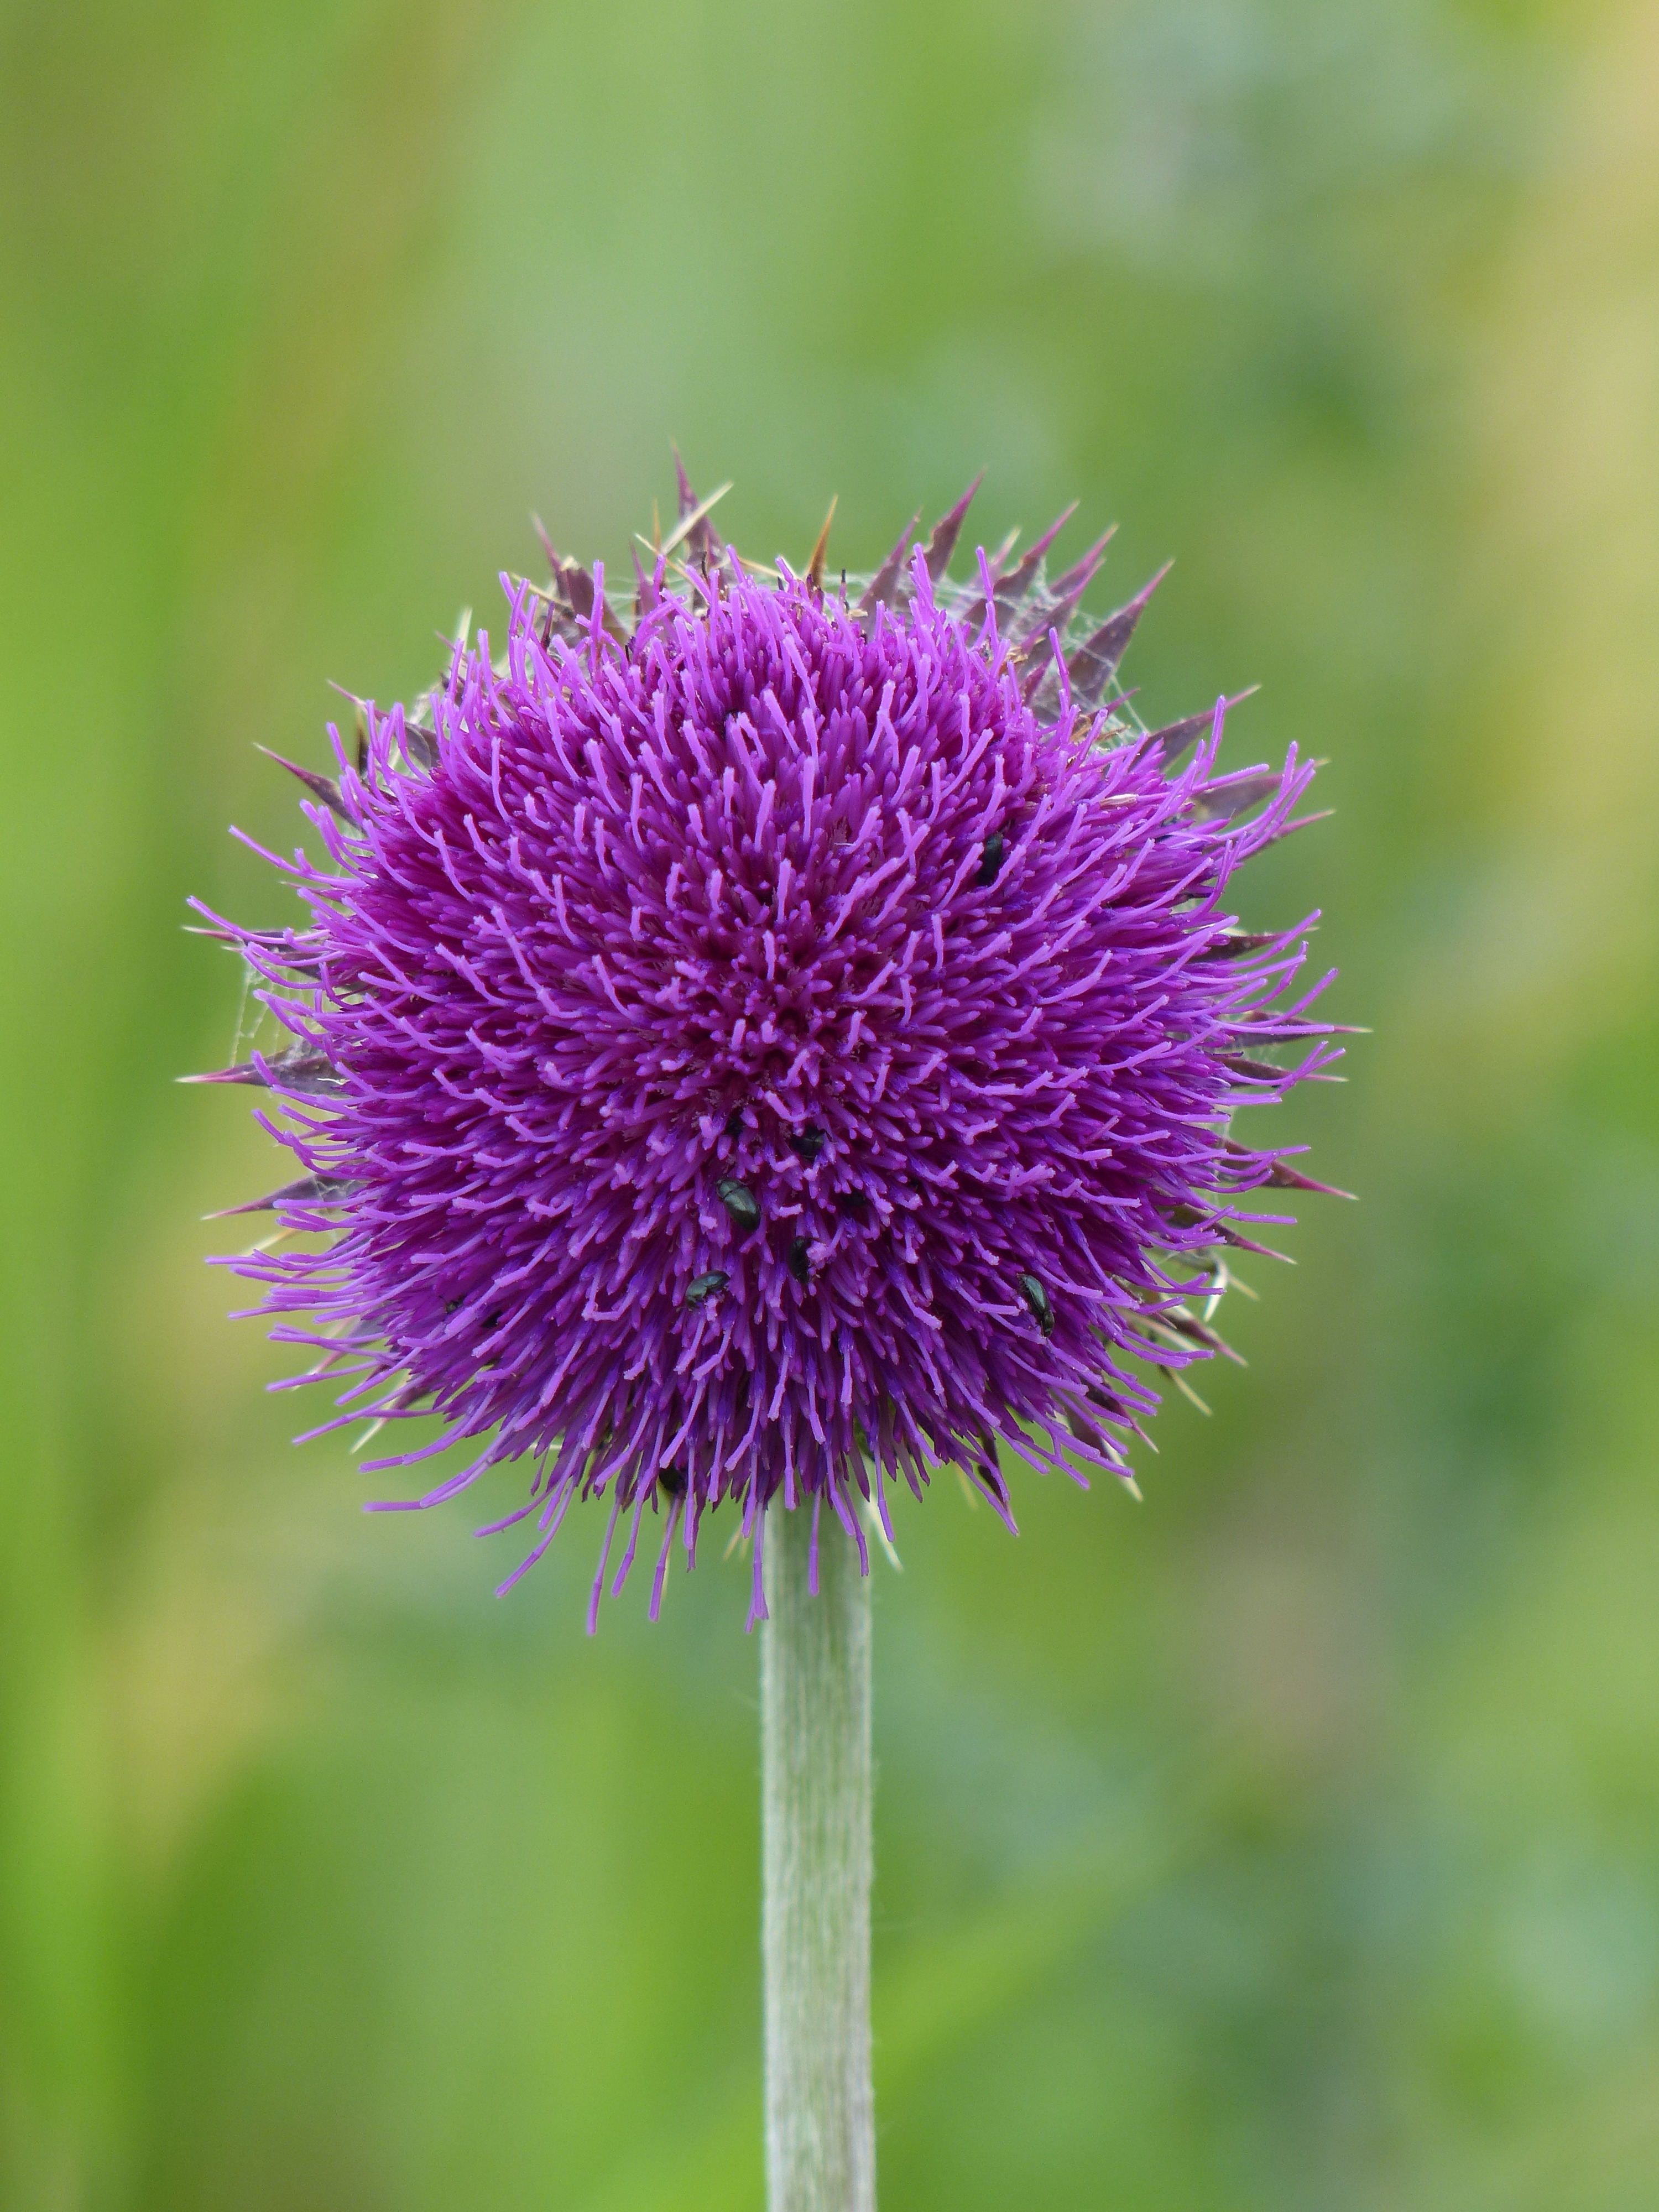
blossom, plant, prairie, flower, purple, petal, bloom, produce, botany, flora, wildflower, close up, violet, asteraceae, thistle, flowering, composites, macro photography, flowering plant, daisy family, frontal, silybum, cirsium vulgare, plant stem, land plant, frontal view, cirsium lanceolatum, lancet cirsium, mean cirsium